Ada Brodsky

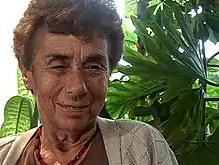
Ada Brodsky (2008)

Ada Neumark was born in Frankfurt (Oder) to Ilse Neumark and Hermann Neumark, a paediatrician. Her father worked at the municipal hospital as well as holding a private clinic. When the Nazi Party took power, he lost both positions. Her mother was a trained classical singer who had given up her professional career to take care of the family.